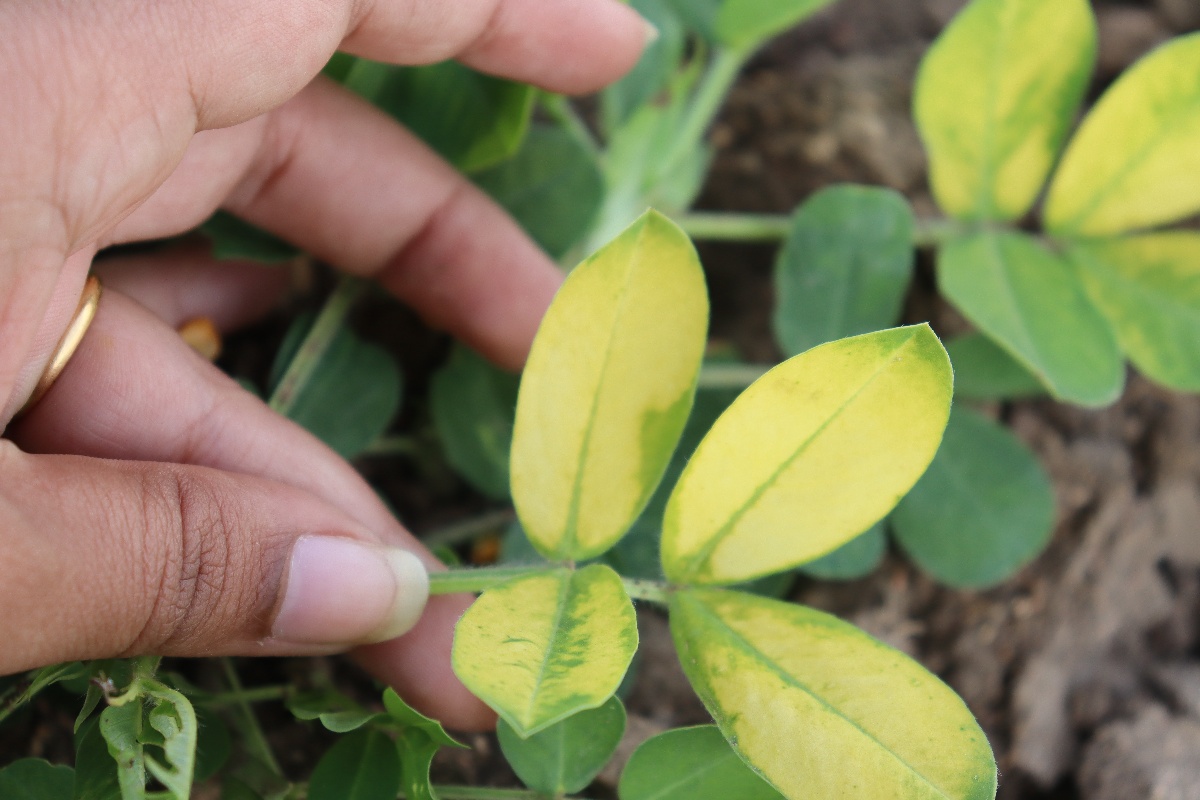
Label: nutrition deficiency